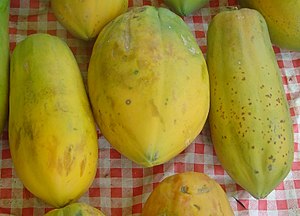
Papaja
Papajafrugter
Papaja er en melon-lignende frugt, der menes at stamme fra Mexico. Efter opdagelsen af Amerika blev papaja spredt til den øvrige verden. Der blev meget hurtigt etableret en dyrkning af papaja i Indien, og siden har dyrkningen af papaja bredt sig til Afrika og Sydamerika.